Question: Please indicate a possible affordance area of the sit_on_bench that can be used for sitting
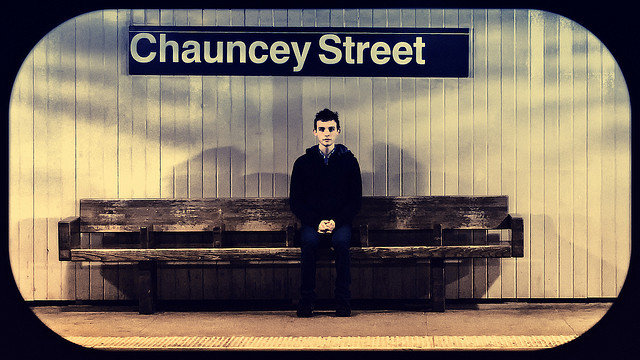
Answer: [49.5, 233.5, 512.5, 259.5]